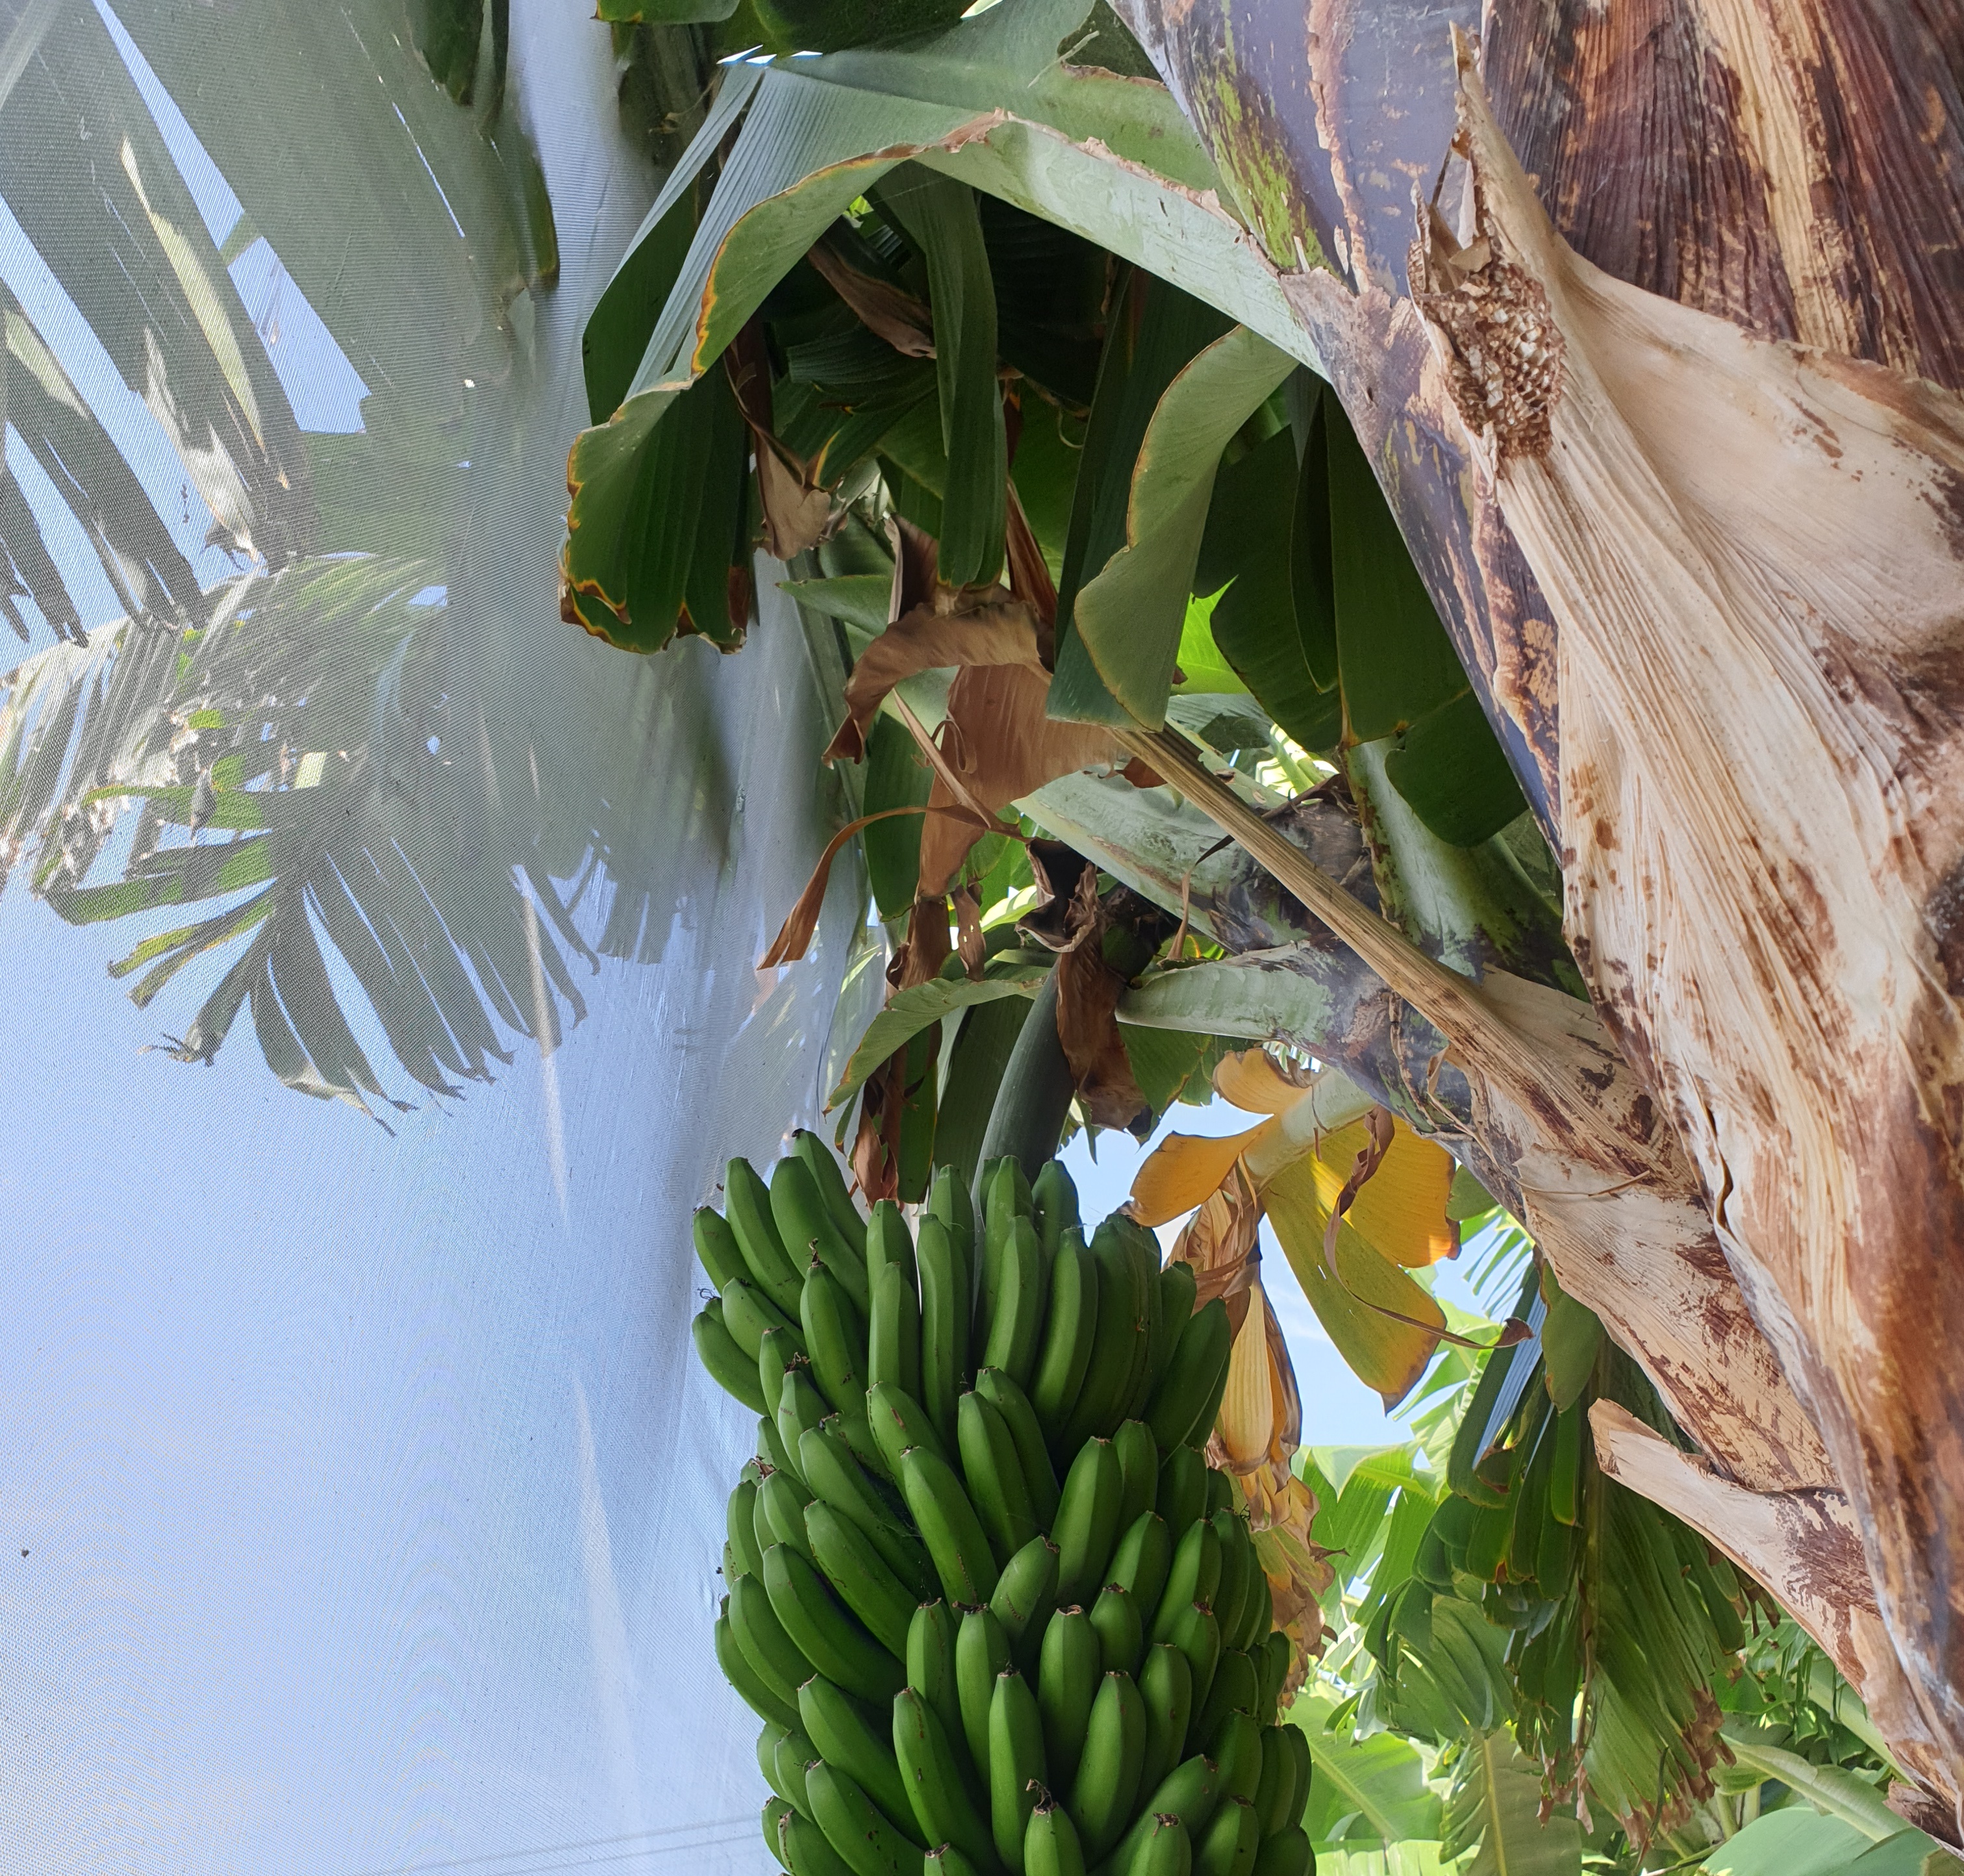
Label: Cut